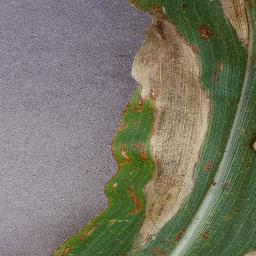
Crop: corn
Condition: (maize)_northern_blight